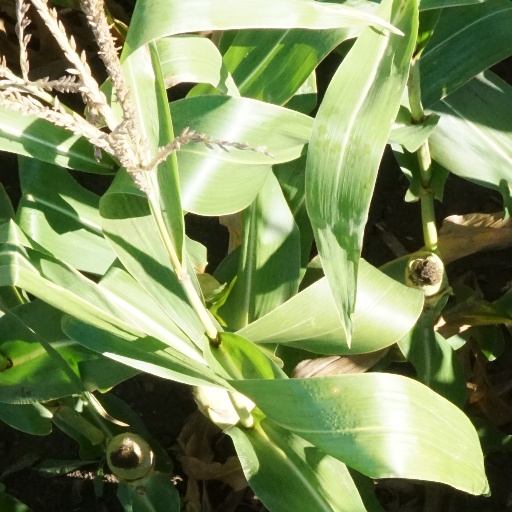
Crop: maize; corn